Neo-Latin

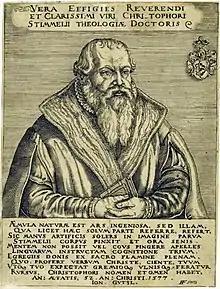
Christophorus Stimmelius, the German author of the first and highly successful comedy about student life

At the beginning of the Renaissance, universities in northern Europe were still dominated by theology and related topics, while Italian universities were teaching a broader range of courses relating to urban professions such as law and medicine. All universities required Latin proficiency, obtained in local grammar schools, to obtain admittance as a student. Throughout the period, Latin was the dominant language of university education, where rules were enforced against the use of vernacular languages. Lectures and debates took place in Latin, and writing was in Latin, across the curriculum.